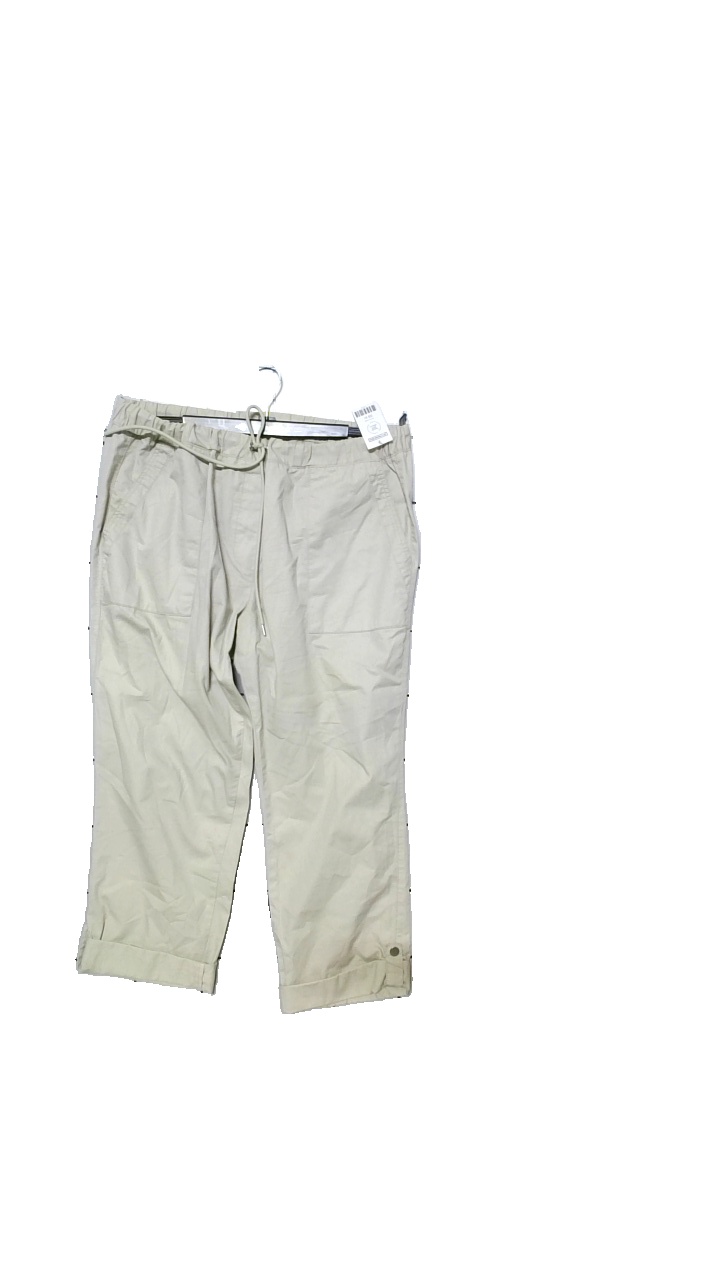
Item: Trousers (Ladies)
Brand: David Jones
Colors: Beige
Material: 100%  cotton
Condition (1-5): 4
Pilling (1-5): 4
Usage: Reuse
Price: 50-100